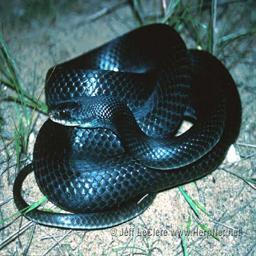
Animal: snakes